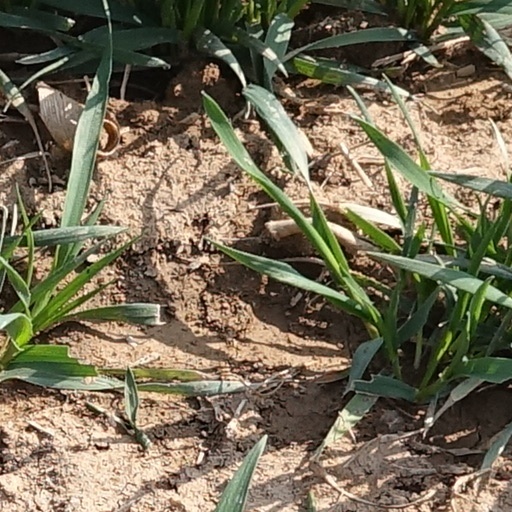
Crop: wheat